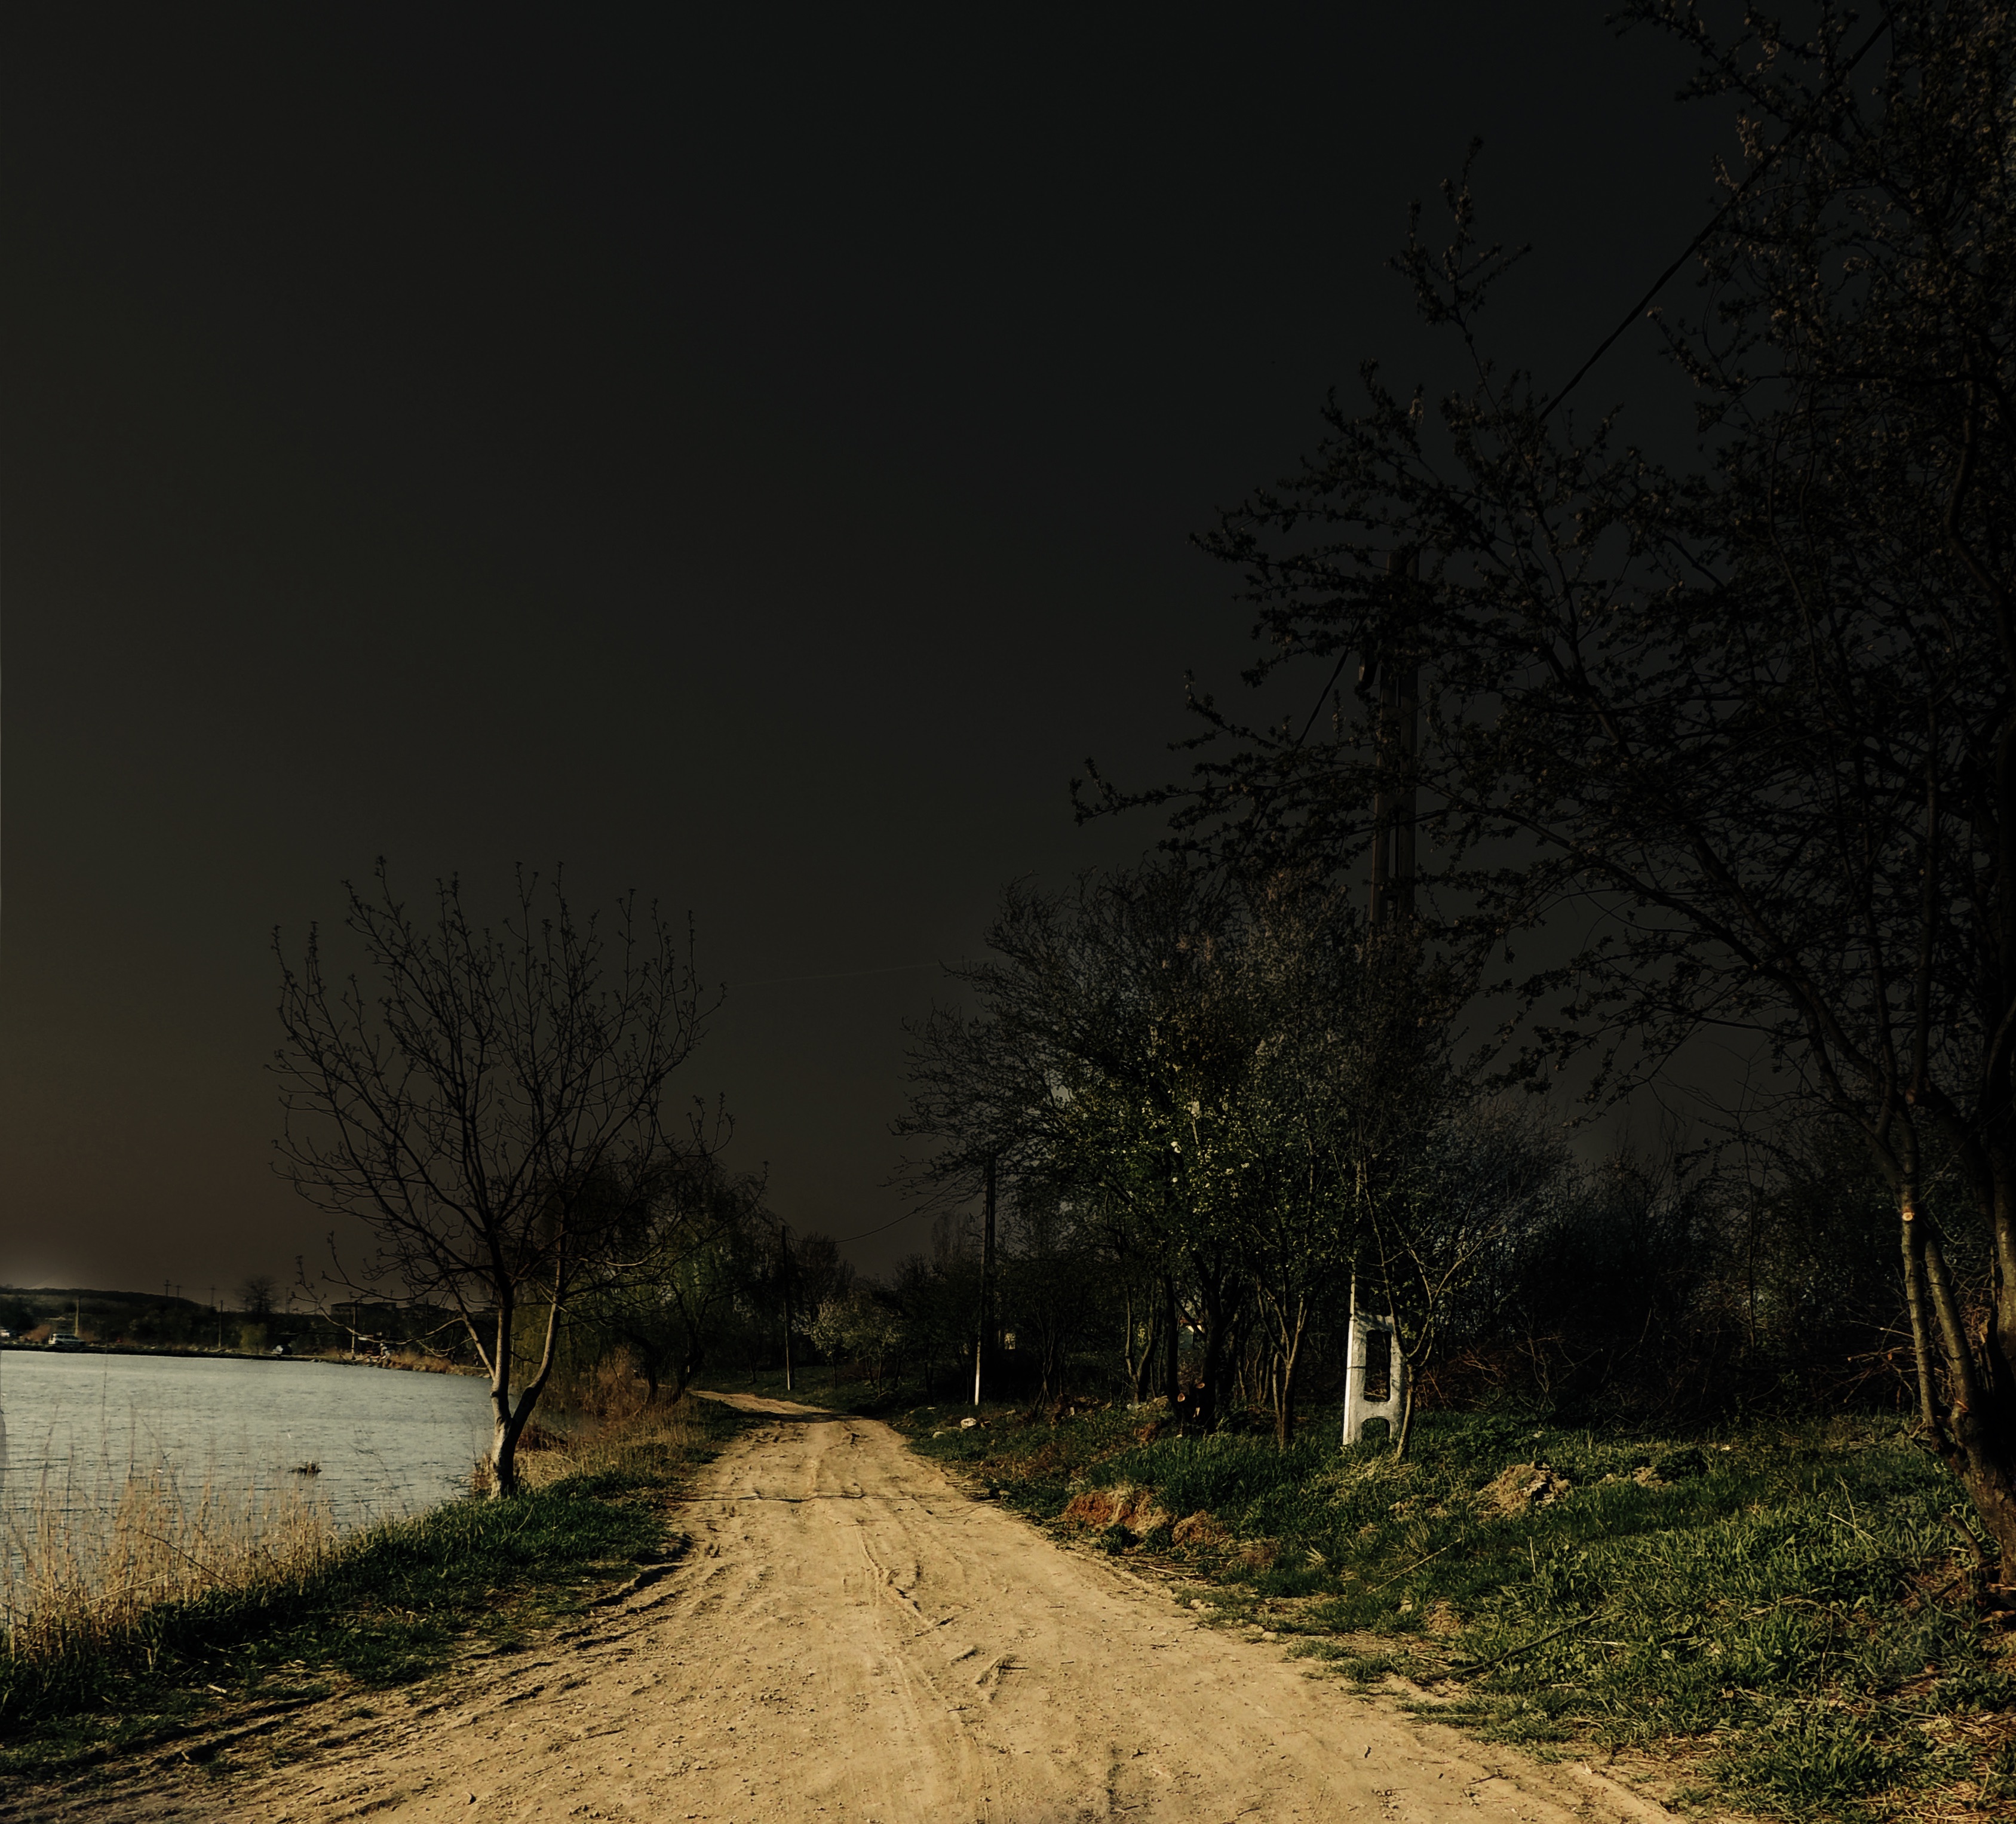
landscape, tree, nature, forest, snow, winter, night, morning, dawn, dusk, evening, weather, darkness, rural area, atmospheric phenomenon, woody plant